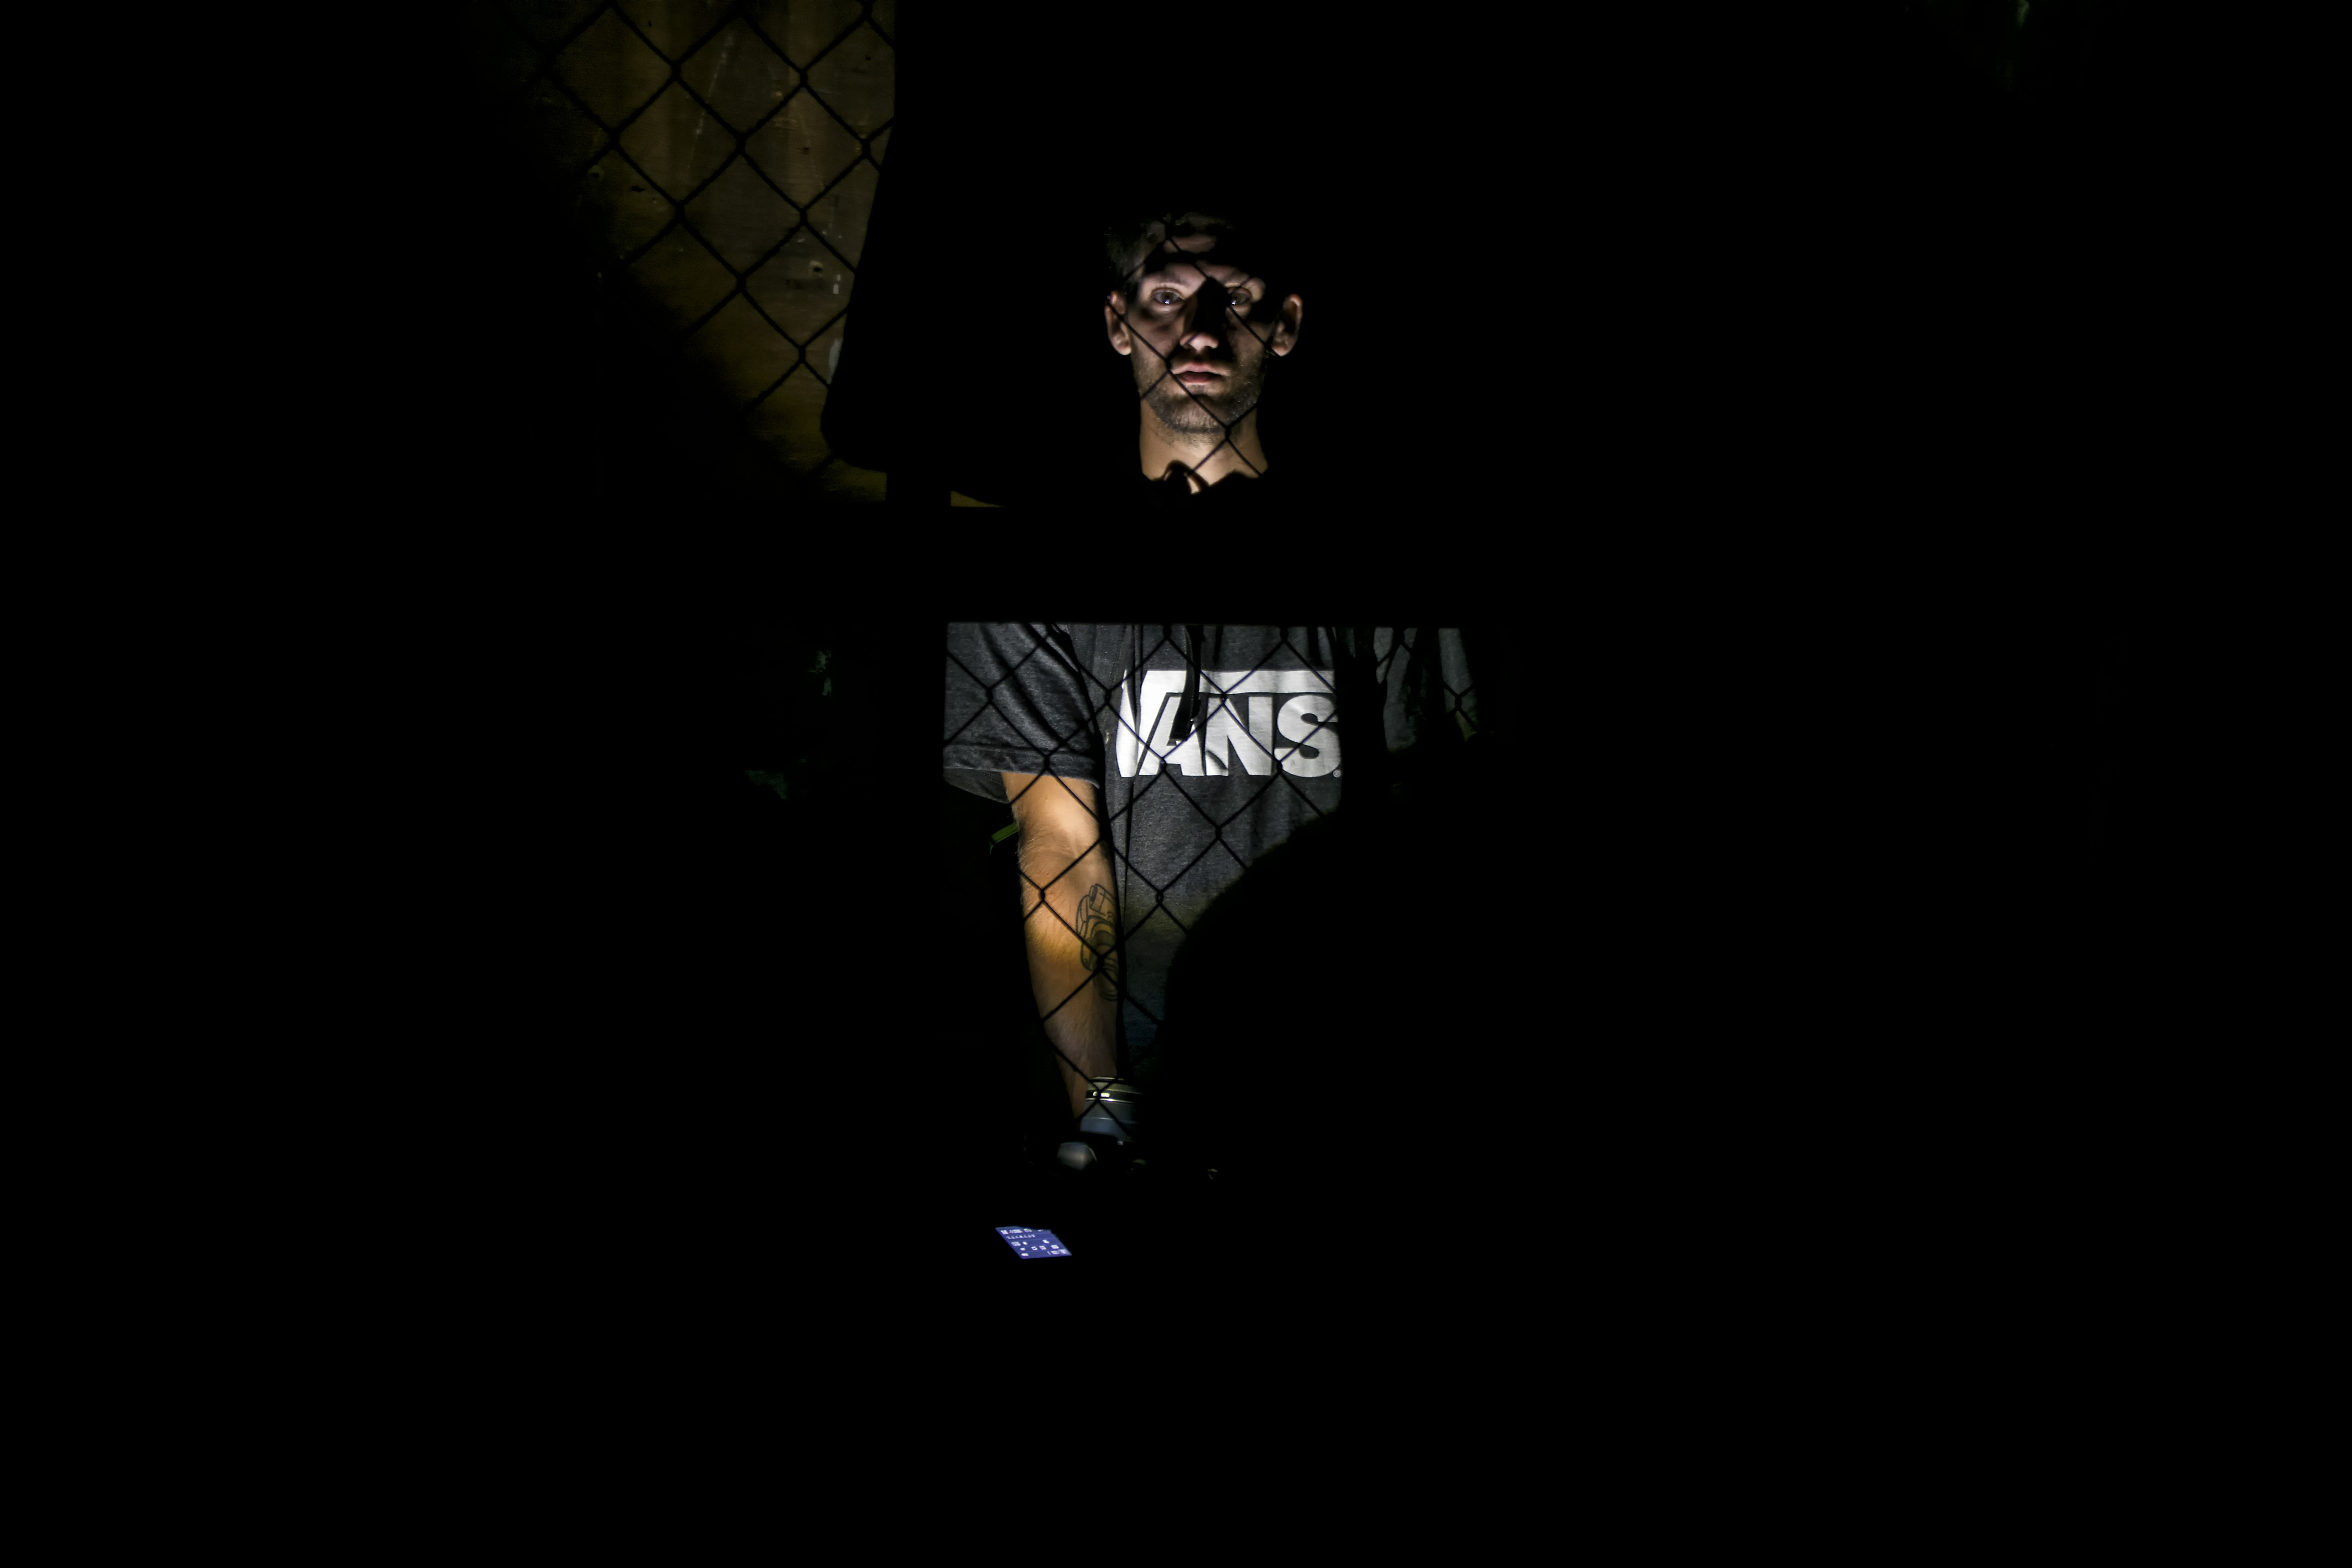
darkness, de, canada, quebec, sainte, clotilde, horton, asile, asylum, screenshot, computer wallpaper